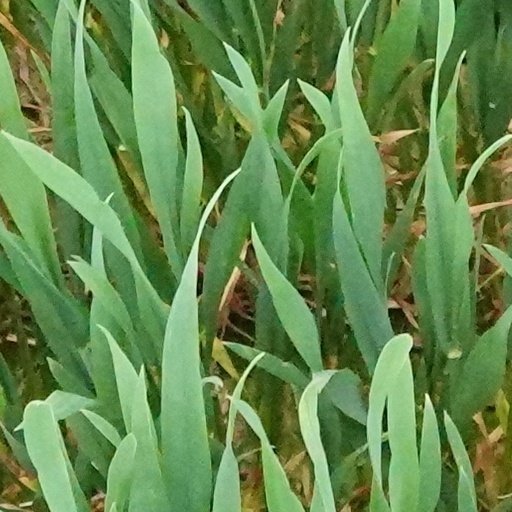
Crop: wheat